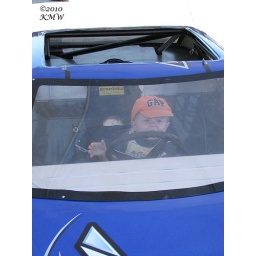
My friend Vicki's younest boy sitting inside a mini race car at Shawfest on Shaw AFB in Sumter, SC.